Hygieostatic Bat Roost

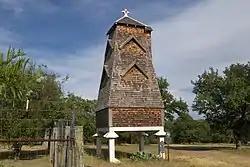
Hygieostatic Bat Roost in 2009

The Hygieostatic Bat Roost is located in Kendall County, approximately east of Comfort on the south side of RM 473, in the U.S. state of Texas. It was erected in 1918 on property owned by former San Antonio Mayor Pro Tem Albert Steves, who had commissioned San Antonio health officer Dr. Charles A. R. Campbell to design the structure. The shingled pyramid-shaped raised tower stands high. One dormer serves as an entrance for the bats, while the other dormers are ornamental. The lower portion of the tower allows access for humans. The concrete base of the tower is raised off the ground, facilitating wagons being driven beneath to collect the guano.